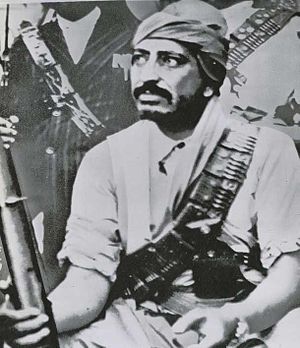
Muhammad al-Badr
Muhammad Al-Badr var den sidste konge i Kongeriget Yemen og leder af monarkisterne under Borgerkrigen i Nordyemen. Hans fulde navn var Al-Mansur Bi'llah Muhammad Al-Badr bin Al-Nasir-li-dinu'llah Ahmad.